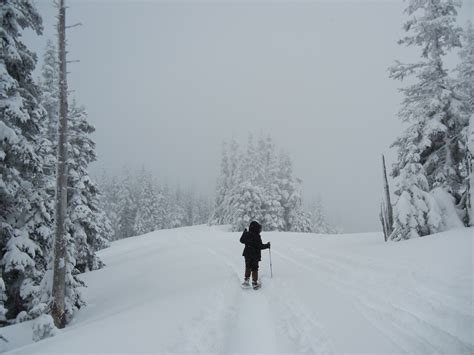
Weather: snow or frosty